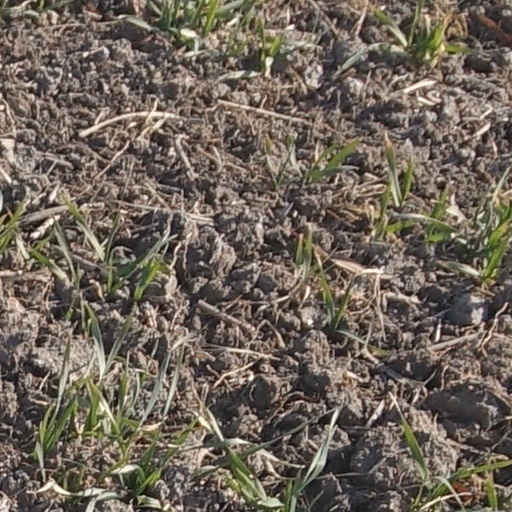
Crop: wheat